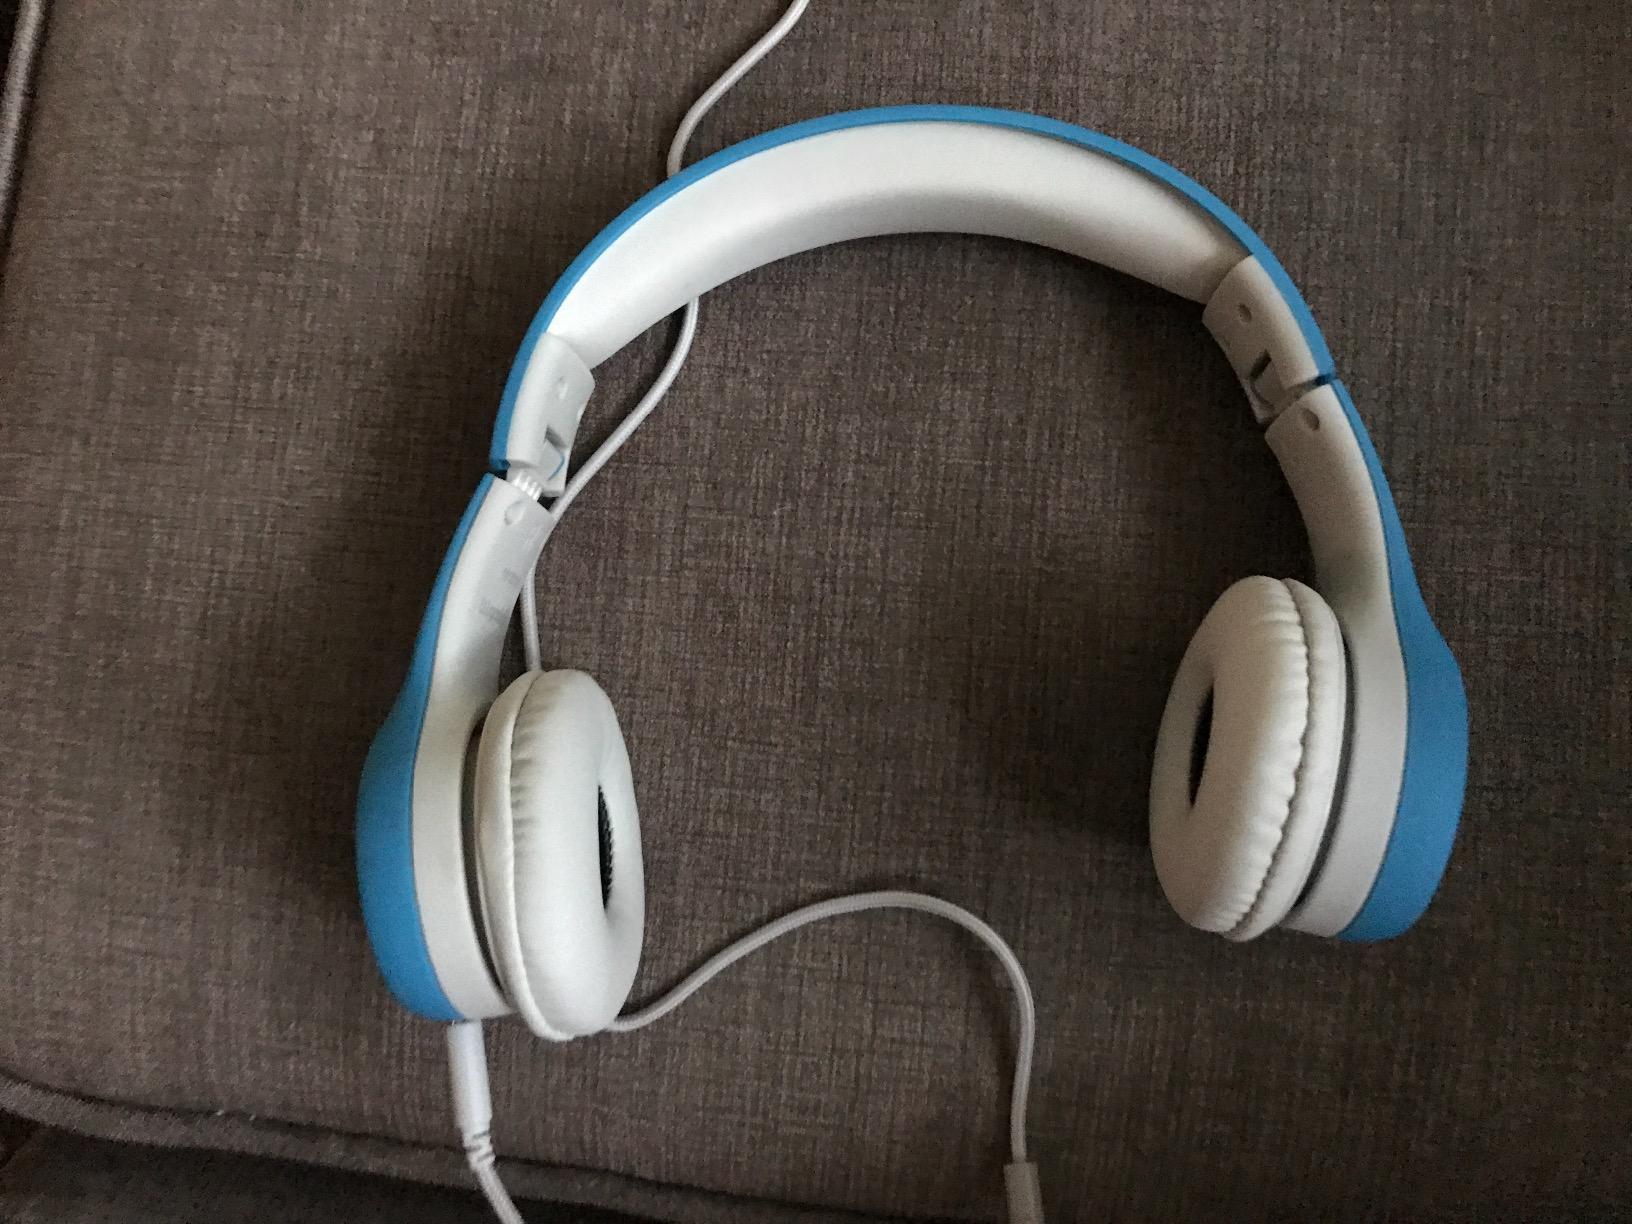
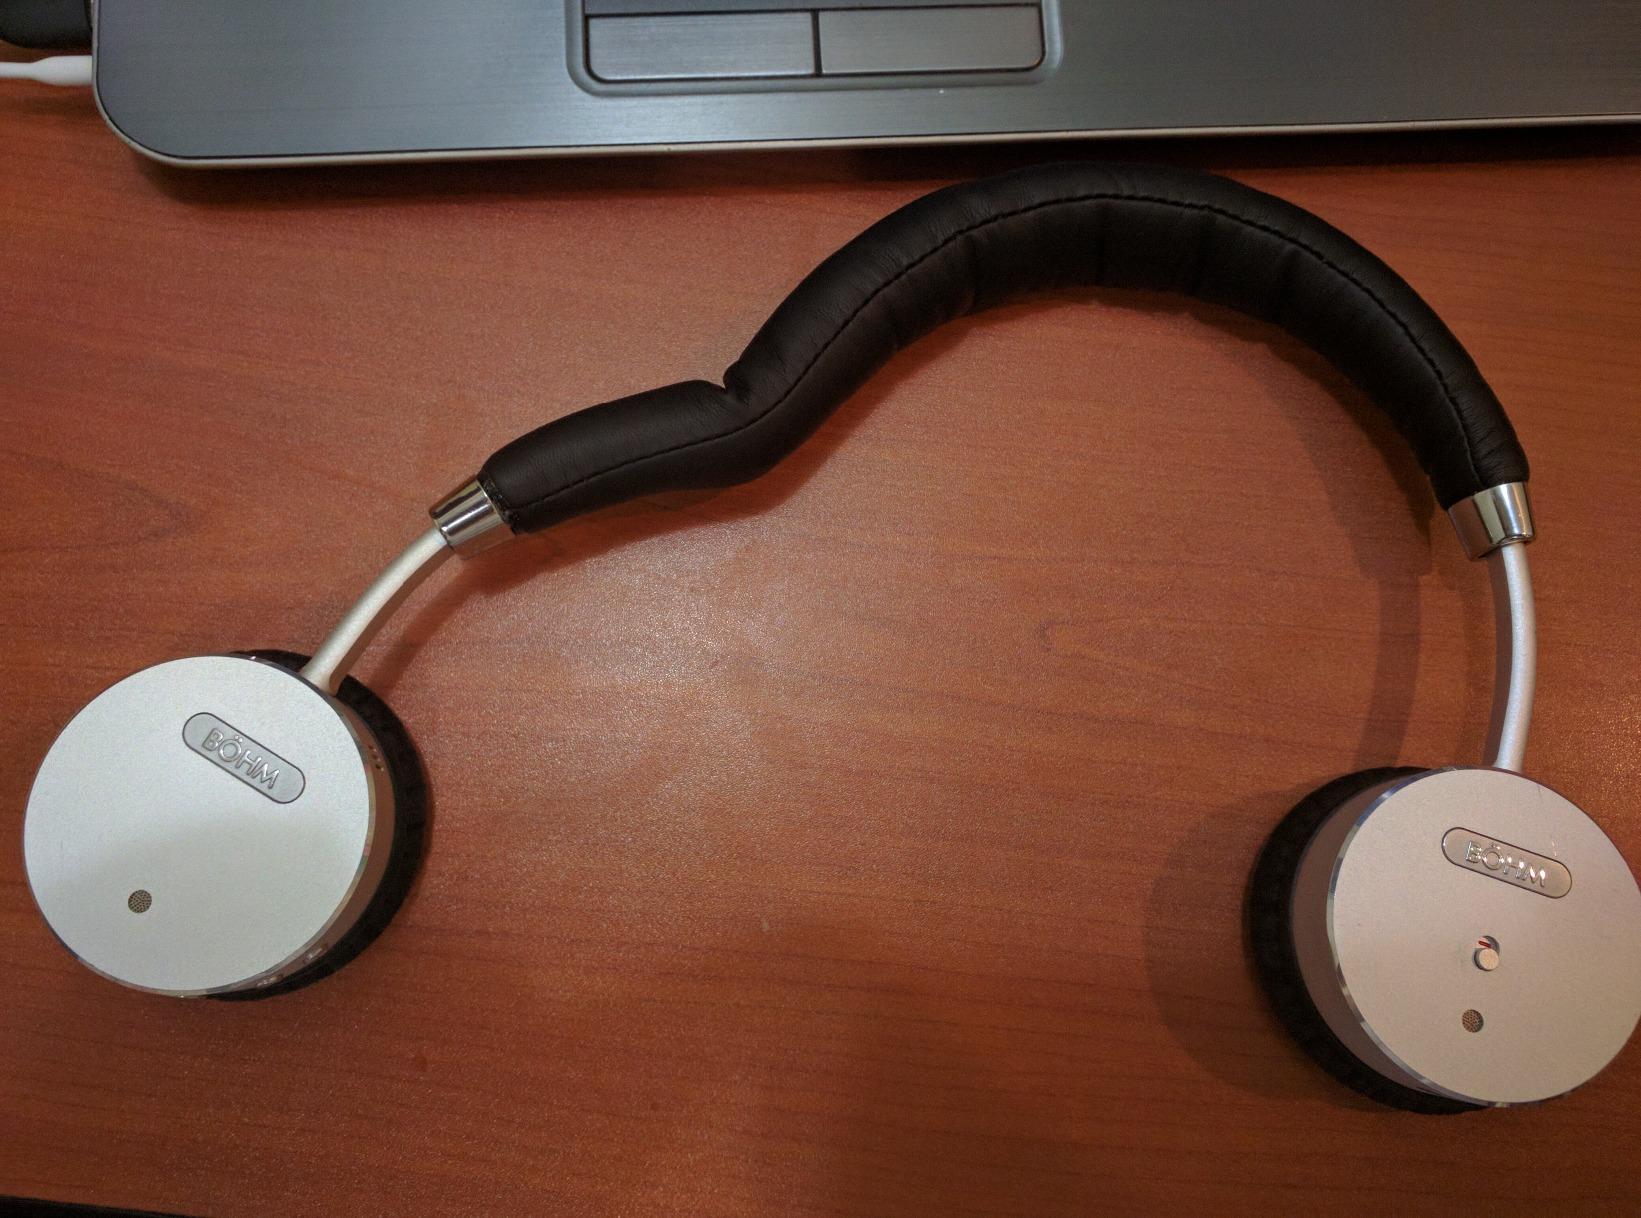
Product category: headphones
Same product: no